William Gibbs House

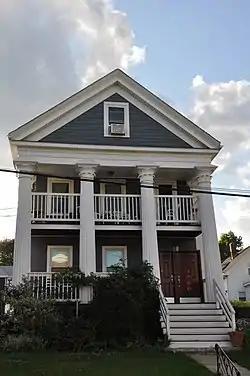

The William Gibbs House is a historic house in Waltham, Massachusetts. Built c. 1830–54, this -story wood-frame house is one Waltham's few temple-front Greek Revival houses. It has four two-story Corinthian columns supporting a fully pedimented gable with a deep, dentillated cornice. It was probably built in the 1840s by William Gibbs, a hat manufacturer, and was sold by him to another hat maker who lost it to foreclosure.